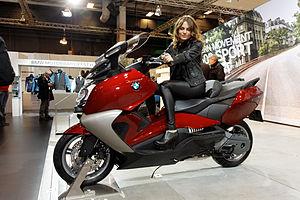
BMW - C 650 GT et hôtesse
Un scooter ou scouteur est un véhicule routier motorisé à deux ou trois roues, caractérisé par des roues de faible diamètre, un cadre ouvert formant plancher et un carénage.